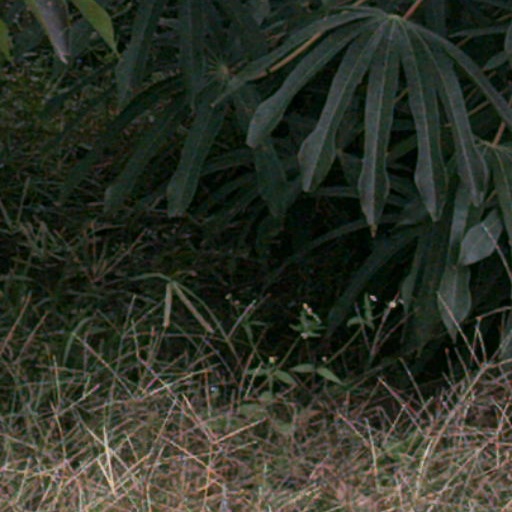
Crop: cassava